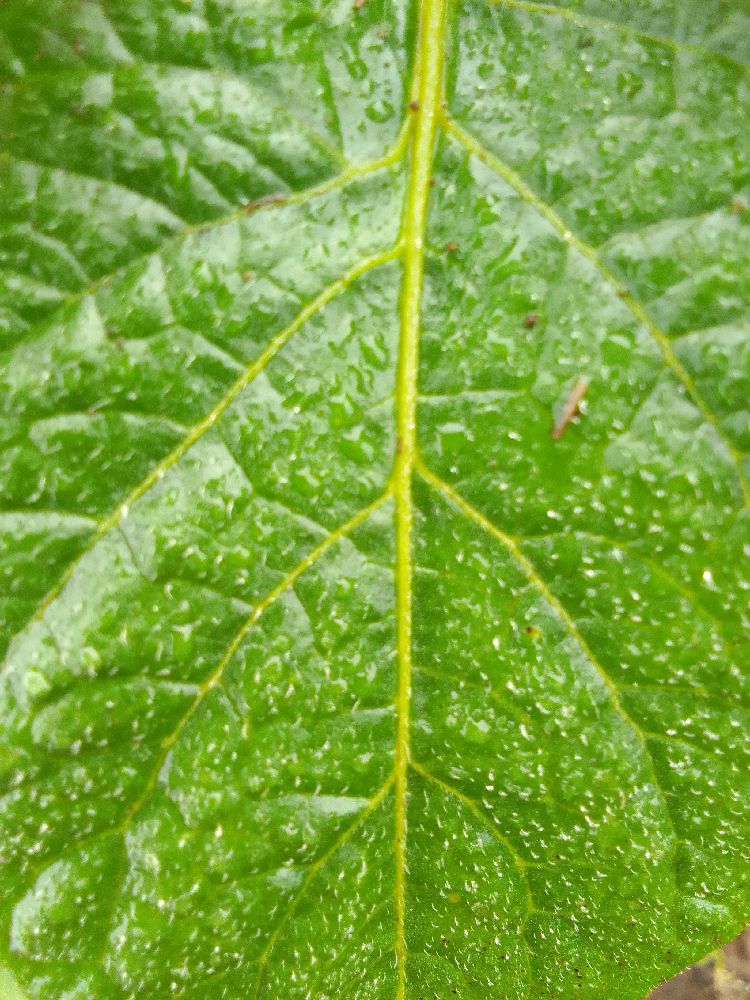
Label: Healthy